Complete androgen insensitivity syndrome

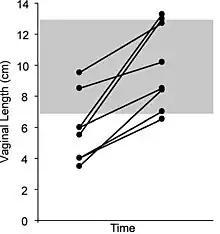
Vaginal length in 8 women with CAIS before and after dilation therapy as first line treatment. The normal reference range (shaded) is derived from 20 control women. Duration and extent of therapy varied; the median time to completion of treatment was 5.2 months, and the median number of 30-minute dilations per week was 5.

Most cases of vaginal hypoplasia associated with CAIS can be corrected using non-surgical pressure dilation methods. The elastic nature of vaginal tissue, as demonstrated by its ability to accommodate the differences in size between a tampon, a penis, and a baby's head, make dilation possible even in cases when the vaginal depth is significantly compromised. Treatment compliance is thought to be critical to achieve satisfactory results. Dilation can also be achieved via the Vecchietti procedure, which stretches vaginal tissues into a functional vagina using a traction device that is anchored to the abdominal wall, subperitoneal sutures, and a mold that is placed against the vaginal dimple. Vaginal stretching occurs by increasing the tension on the sutures, which is performed daily. The non-operative pressure dilation method is currently recommended as the first choice, since it is non-invasive, and highly successful. Vaginal dilation should not be performed before puberty.